University of Cincinnati Health

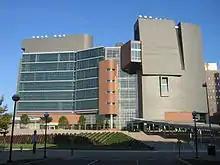
The CARE/Crawley Building (constructed in 2008), along with the adjacent Medical Sciences Building, houses the University of Cincinnati College of Medicine.

UC Health facilities include several buildings, research labs, and patient care sites, many of which are in the Pill Hill neighborhood of Cincinnati: